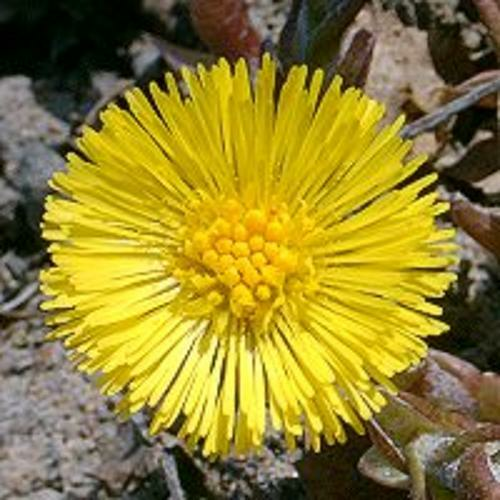
Flower: colt's foot